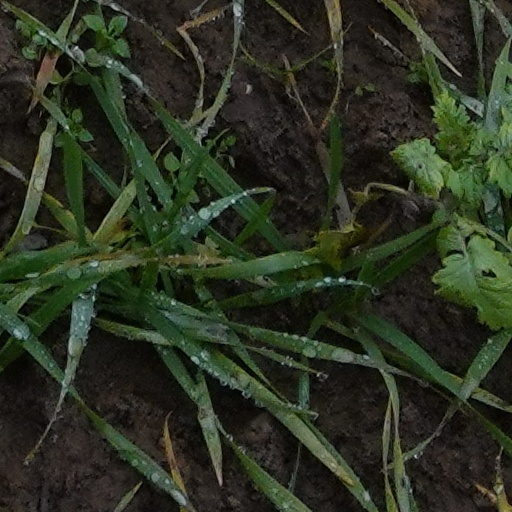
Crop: wheat